Matthias Sauerbruch

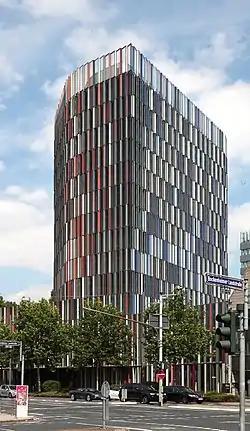
Westarkade in Frankfurt, 2006

Matthias Sauerbruch is the son of the painter Hans Sauerbruch (1910–1996) and the grandson of the surgeon Ferdinand Sauerbruch. His brother was the art educator Horst Sauerbruch.